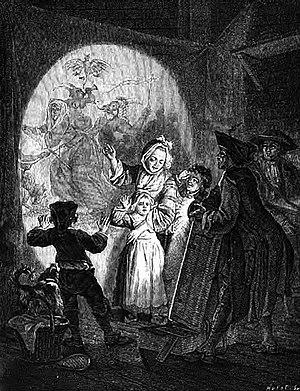
Scène_de_fantasmagorie_XVIIIe_siècle
La fantasmagorie, étymologiquement « l’art de faire parler les fantômes en public », consiste à la fin du XVIIIᵉ siècle à projeter et à animer sur un écran de toile ou de fumée des tableaux miniatures peints sur des plaques de verre ou bien gravés sur un support opaque.